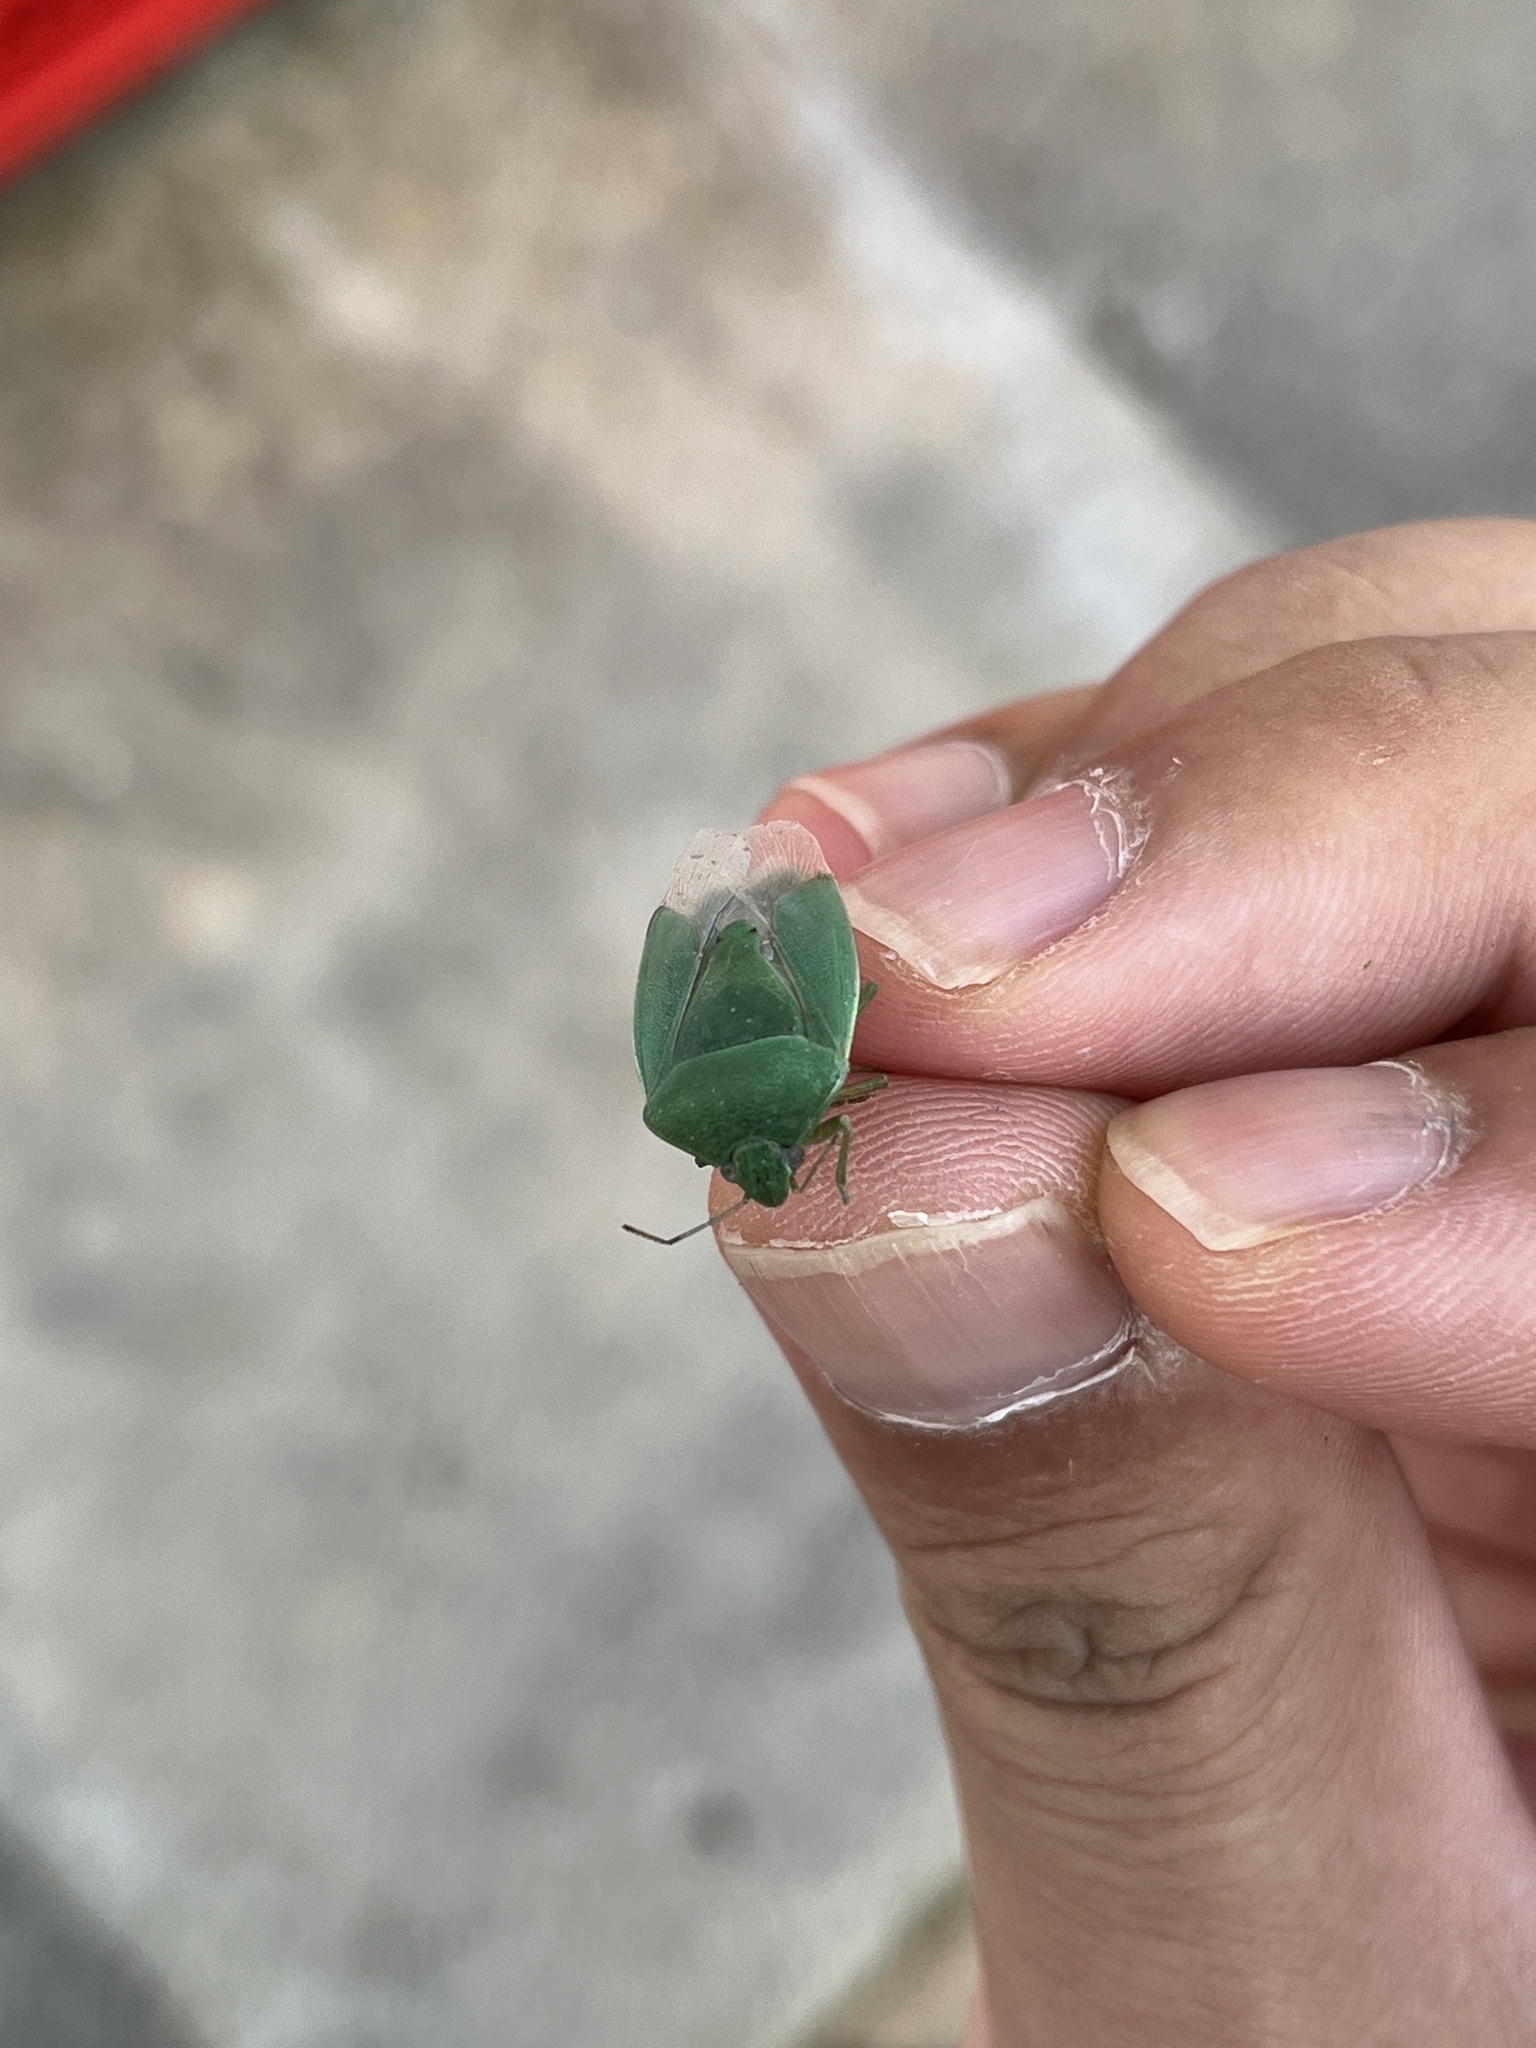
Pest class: stink_bug